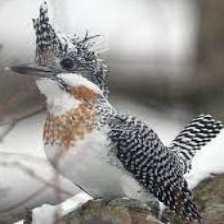
Species: CRESTED KINGFISHER
Scientific name: MEGACERYLE LUGUBRIS